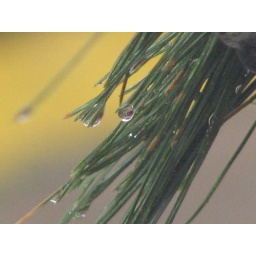
or girls in white dresses. it's sleeping with roaches. and taking best guesses